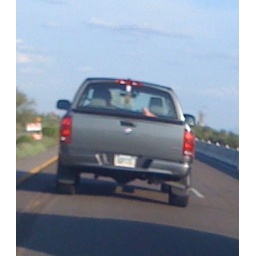
Someone riding in the truck bed